Welfare in Poland

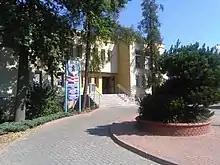
Polish Social Welfare Centre (MOPS)

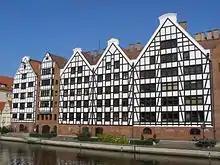
Headquarters of ZUS ("Zakład Ubezpieczeń Społecznych"), which specializes in social insurance matters

Welfare in Poland is part of the social security system in Poland. It constitutes about 20% of government spending, and has been roughly stable in the past several decades. The Constitution of Poland states that all citizens have the right to social security in case of being unable to find a job, reaching the retirement age, or suffering from inability to work due to illness or disability. In detail, the law on welfare in Poland is covered by a 2003 law, updated several times, including in 2012.